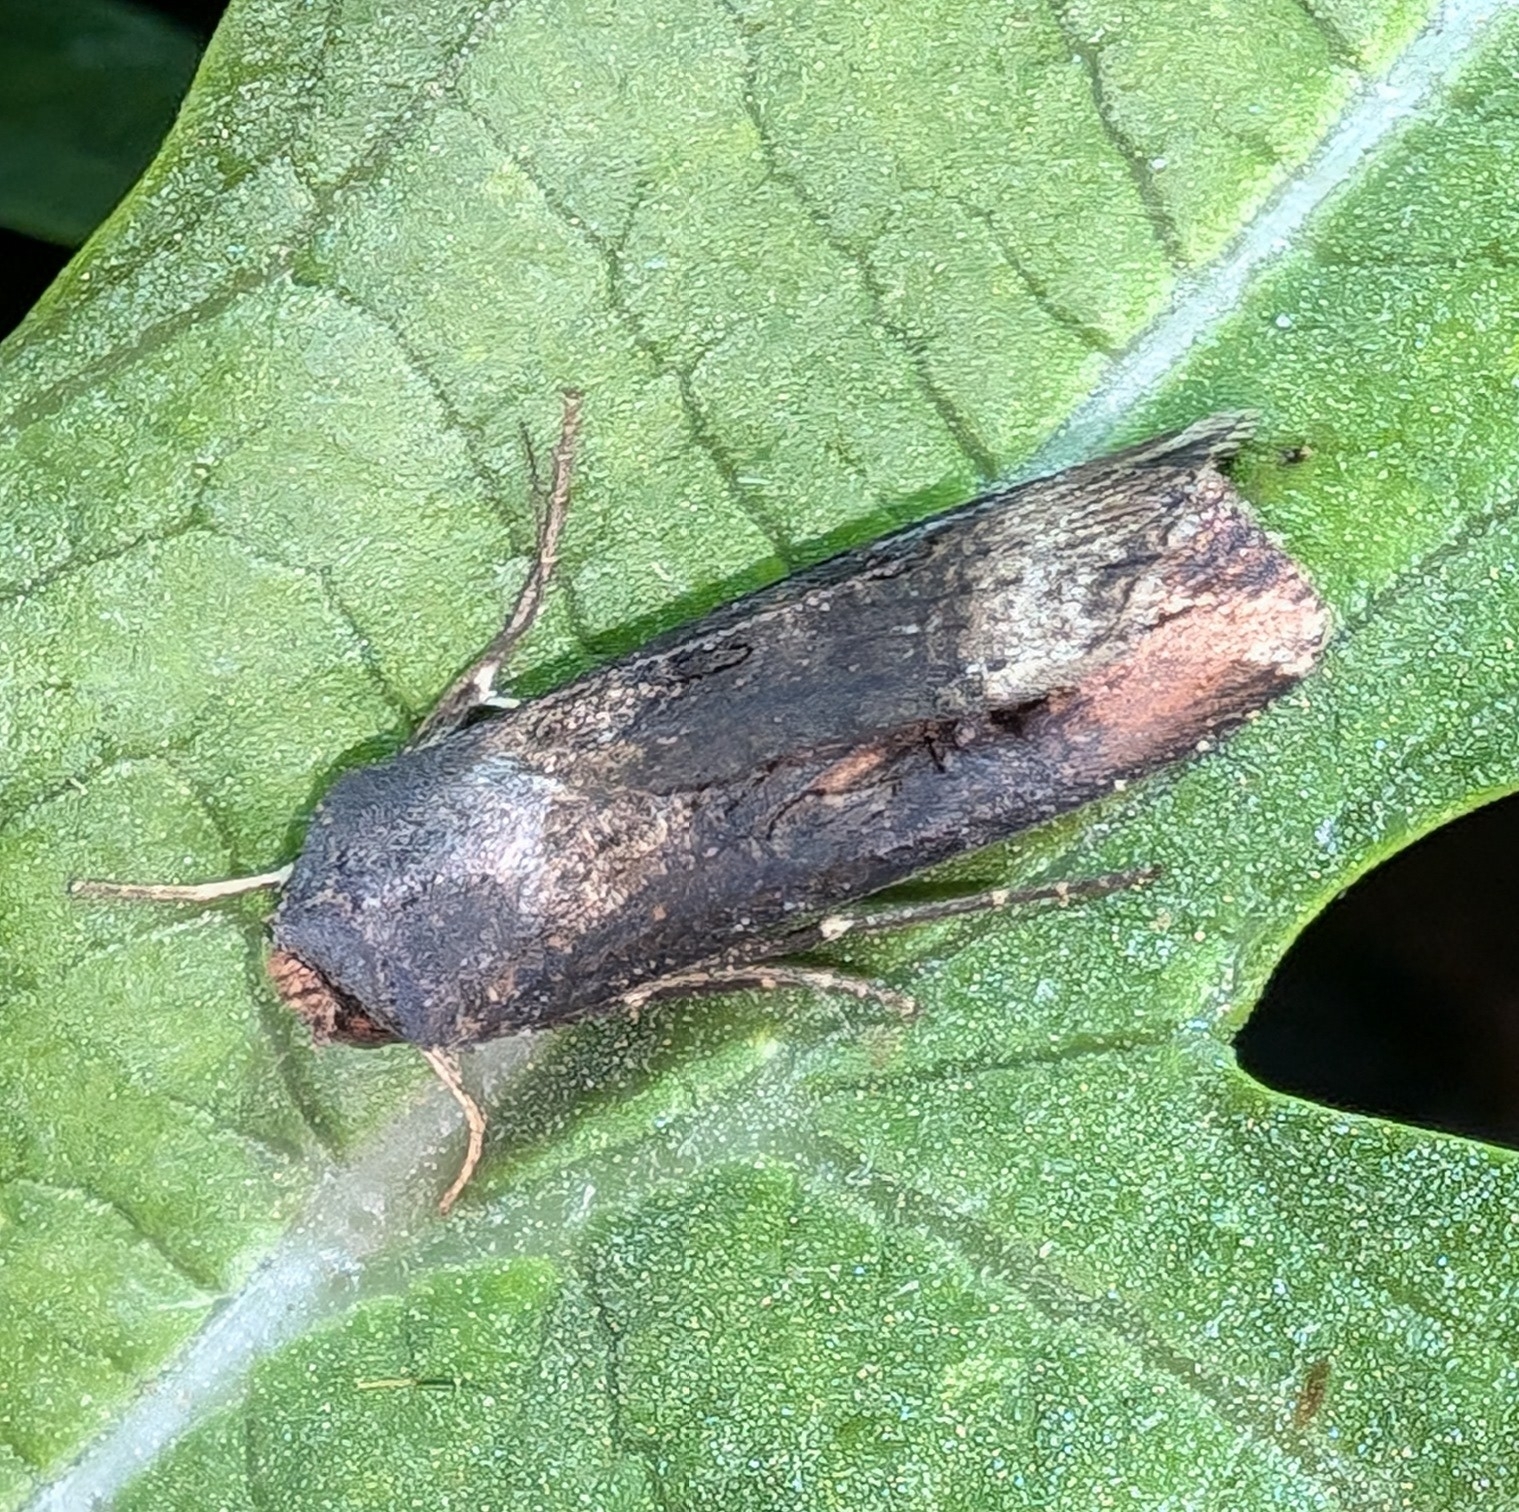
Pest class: cutworms